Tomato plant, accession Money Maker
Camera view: horizontal (90 deg, fisheye); turntable rotation: 330 degrees
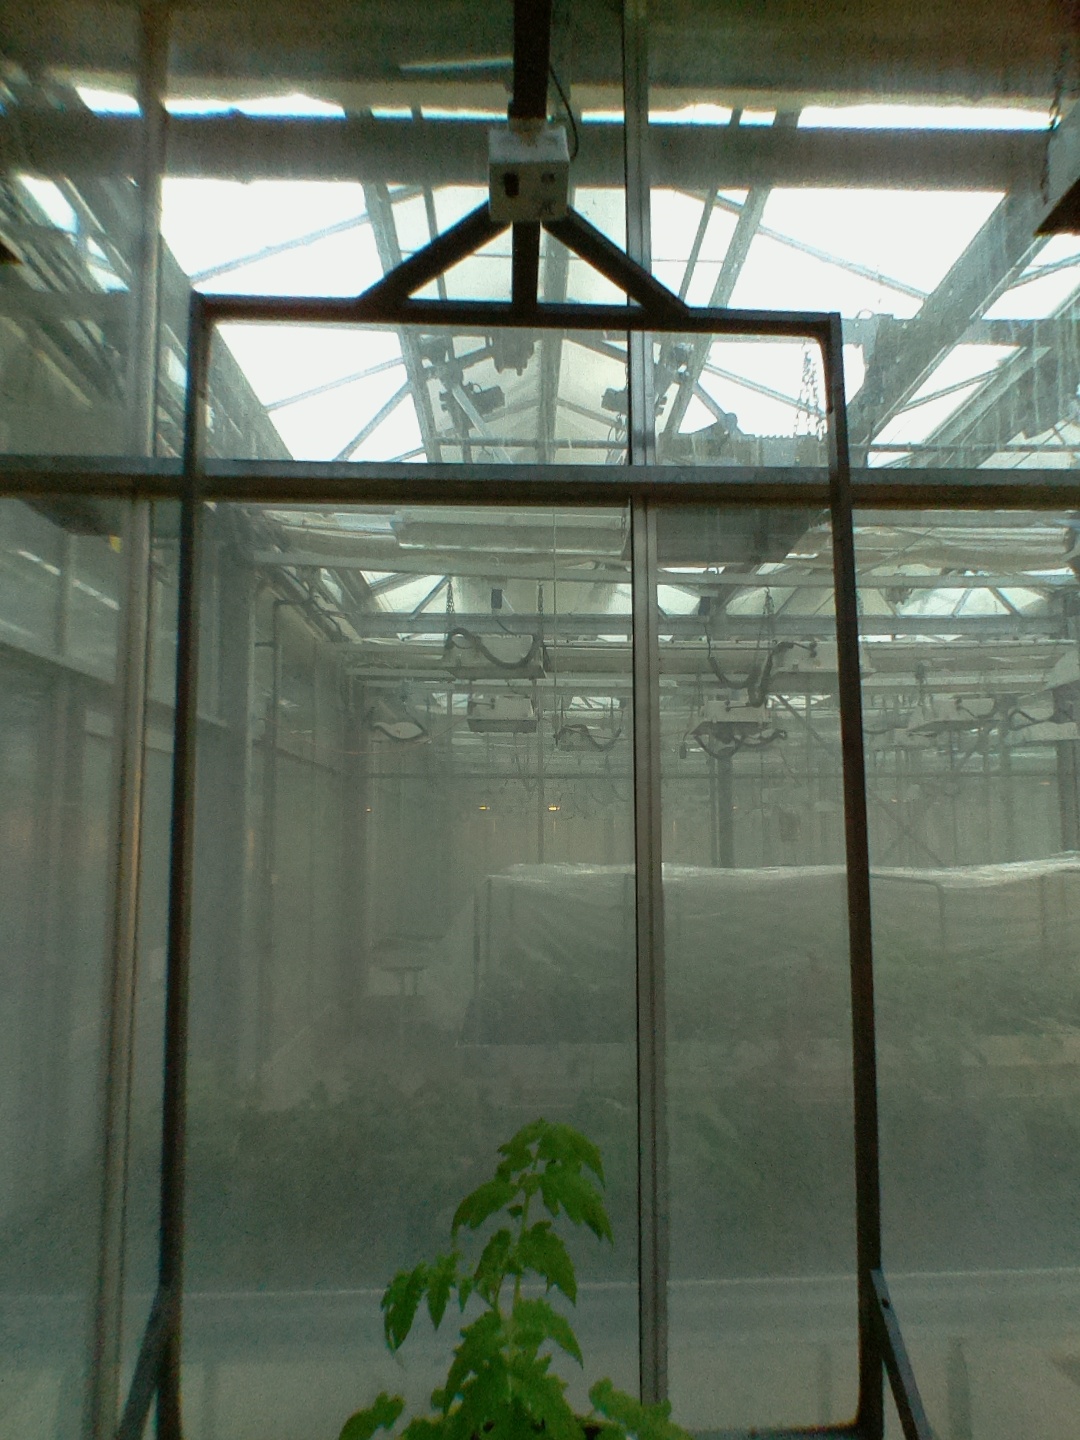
BBCH growth stage 13: 6 of true leaves visible